Cameroonian cuisine

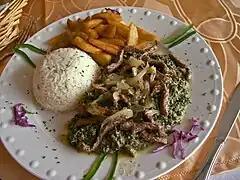
"Ndolé" is a dish in Cameroon

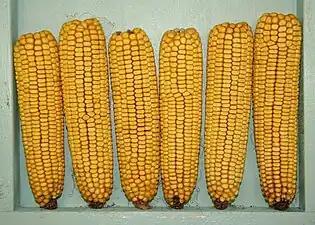
Maize is a staple food in Cameroon

Cameroonian cuisine is one of the most varied in Africa due to Cameroon's location on the crossroads between the north, west, and center of the continent; the diversity in ethnicity with mixture ranging from Bantus, Bamileke people, Bamoun, Bamenda people and Shuwa Arabs, as well as the influence of German, French and British colonization.